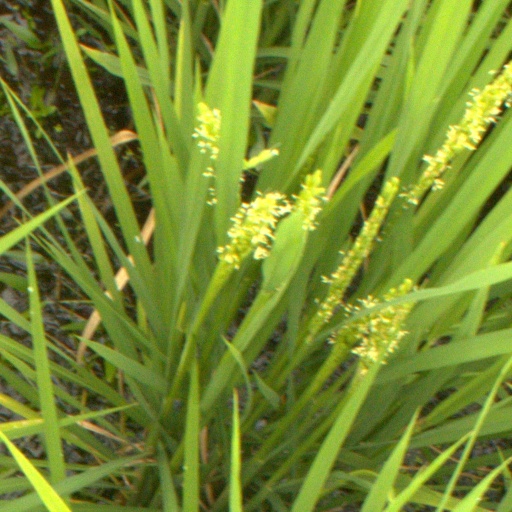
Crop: rice